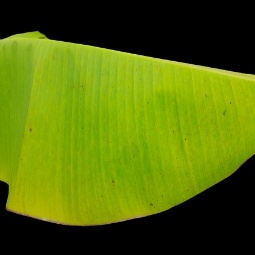
Label: Sulphur